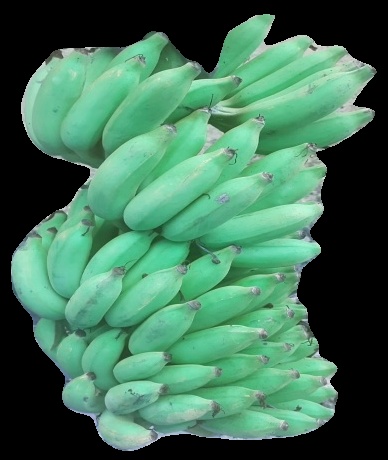
Variety: elakki-bale
Grade: grade2